Valkyrie

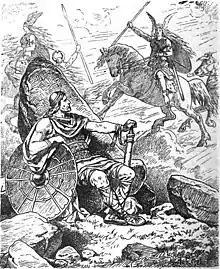
"Helgi und Sigrun" (1901) by Johannes Gehrts

In the poem "Helgakviða Hundingsbana I", the hero Helgi Hundingsbane sits in the corpse-strewn battlefield of Logafjöll. A light shines from the fell, and from that light strike bolts of lightning. Flying through the sky, helmeted valkyries appear. Their waist-length mail armour is drenched in blood; their spears shine brightly: